Answer in natural language. Which object is closer to the camera taking this photo, advanced coding ai (highlighted by a blue box) or advanced coding ai (highlighted by a green box)? Choose between the following options: advanced coding ai (highlighted by a blue box) or advanced coding ai (highlighted by a green box)
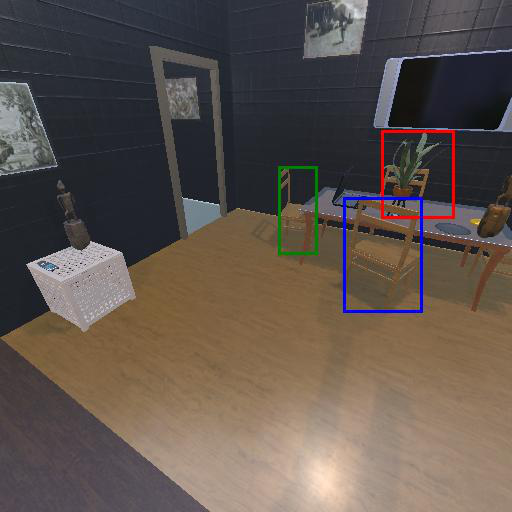
<answer>advanced coding ai (highlighted by a blue box)</answer>